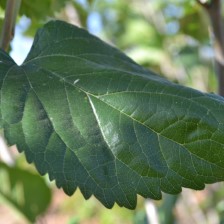
Variety: ChiangMaiBuriram60